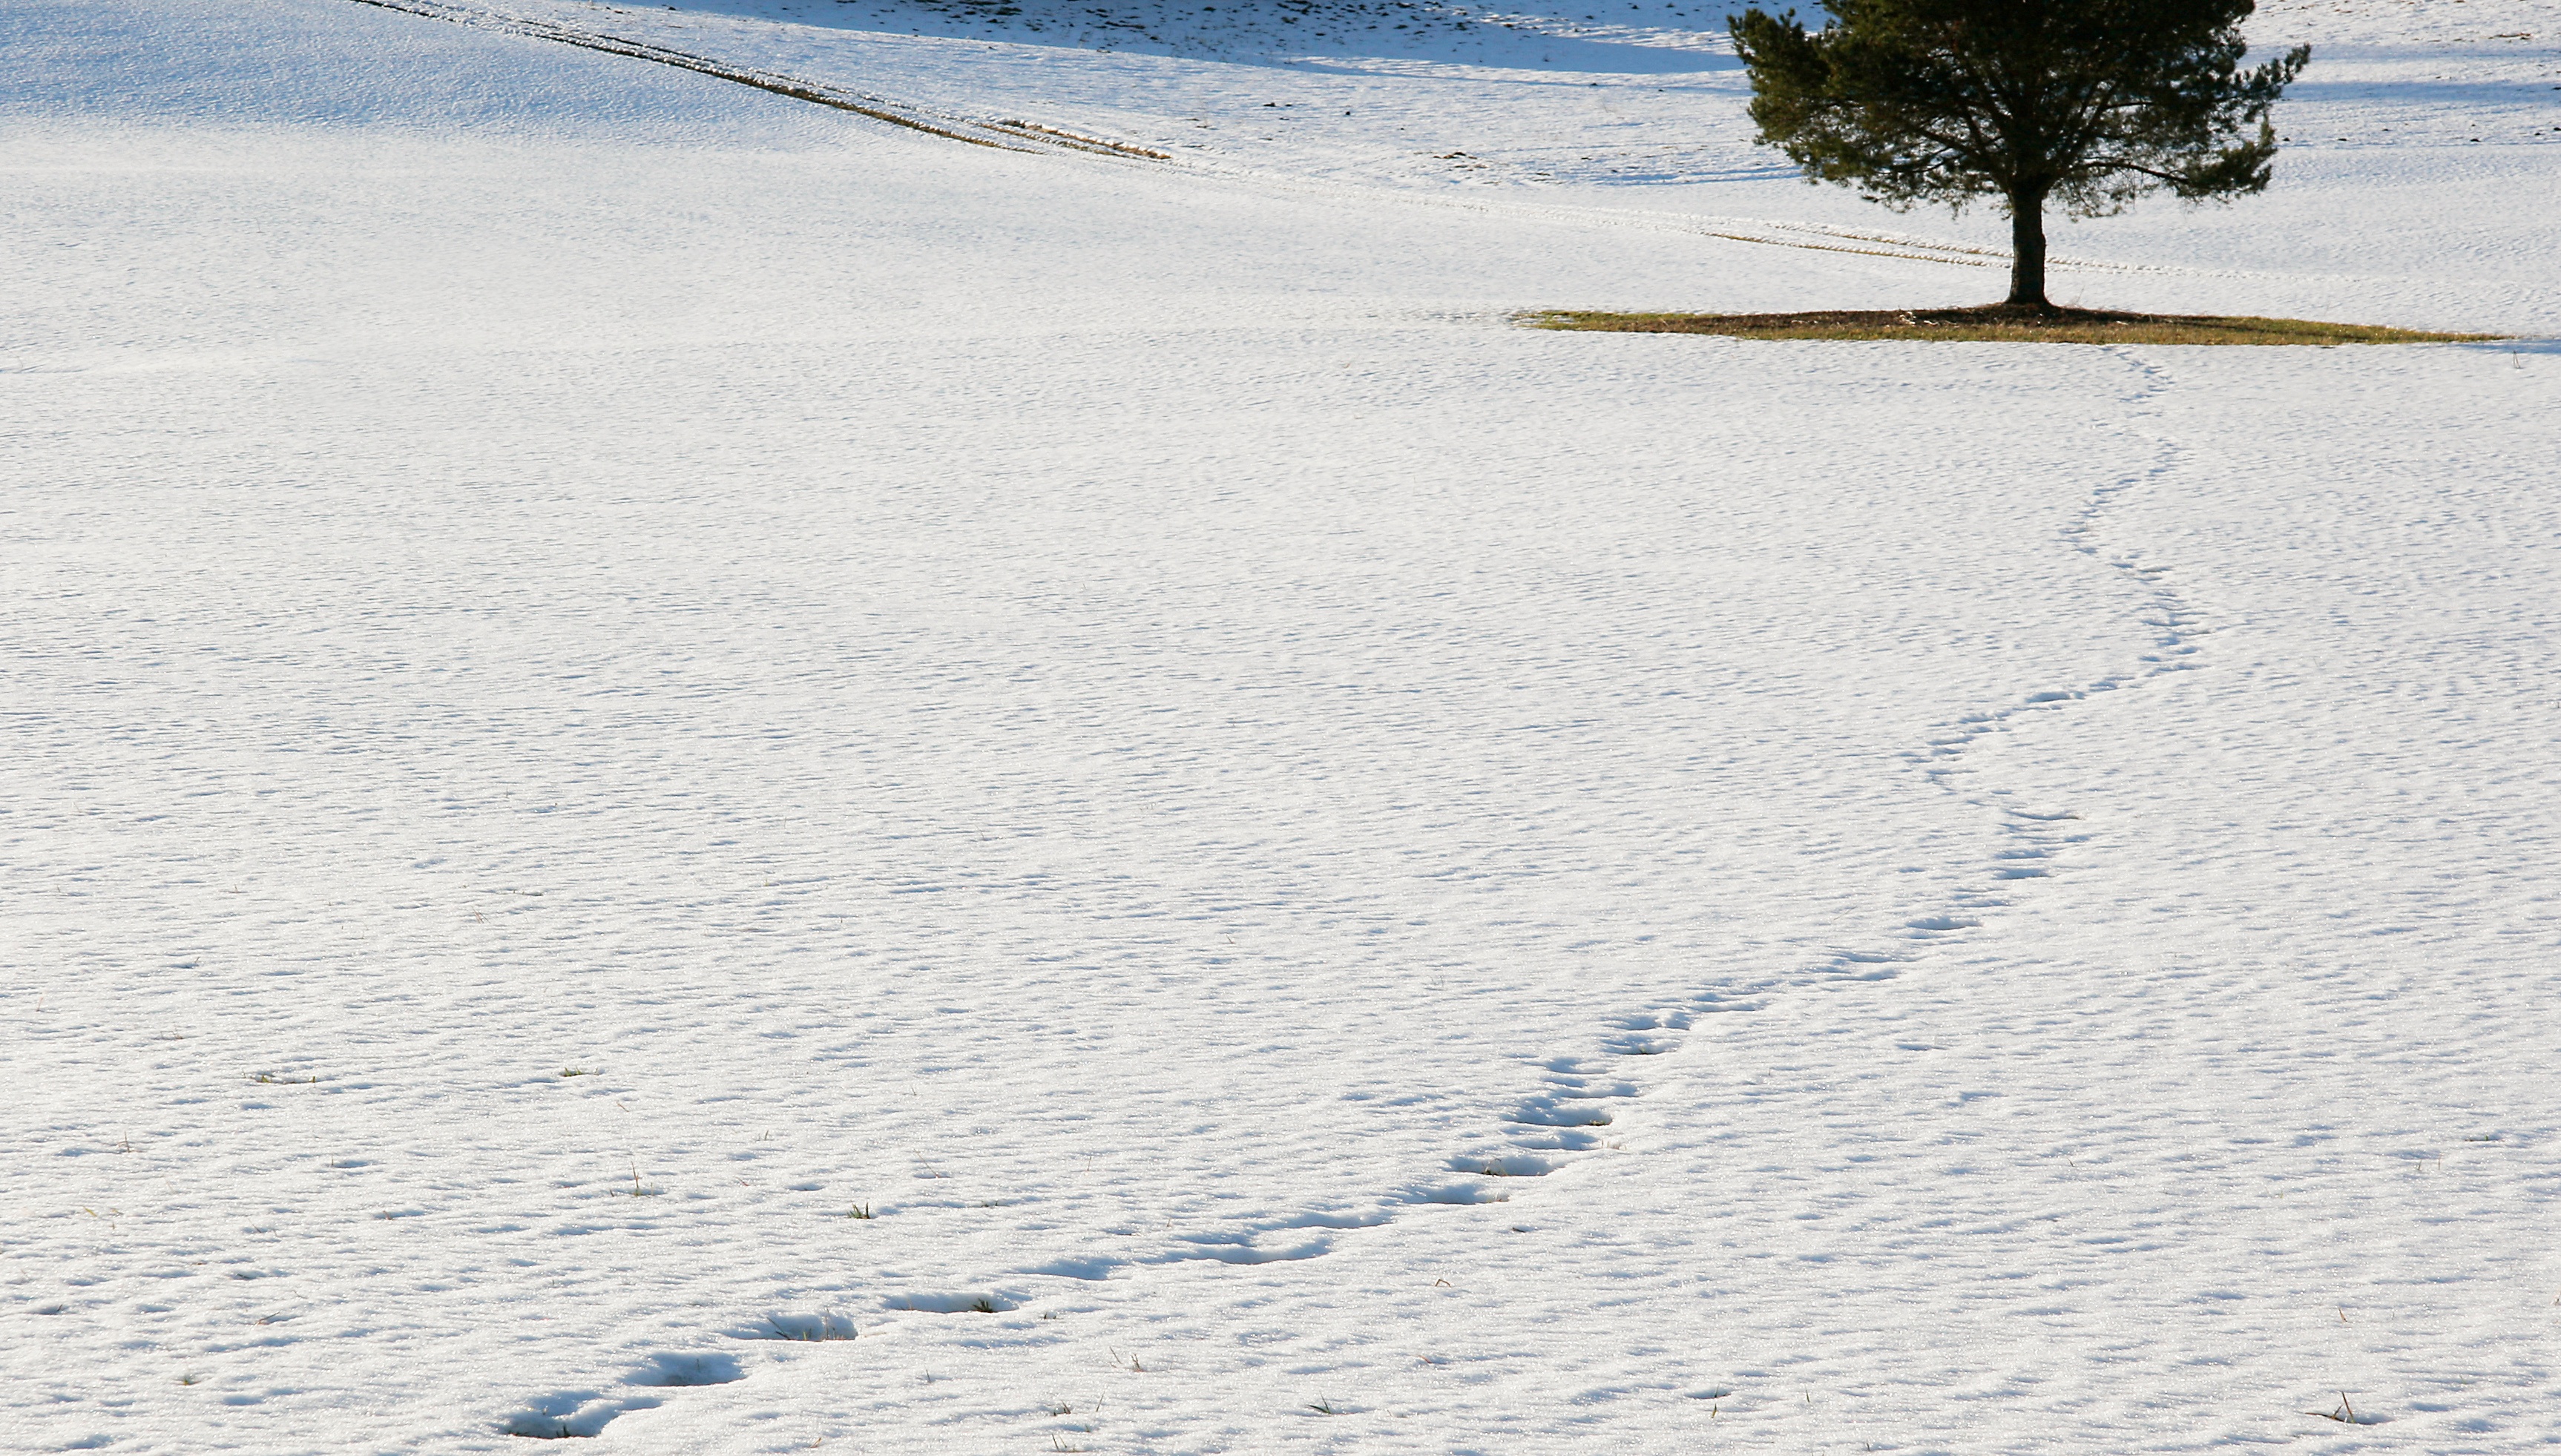
sand, snow, winter, frost, asphalt, ice, weather, arctic, season, piste, tundra, freezing, arctic ocean